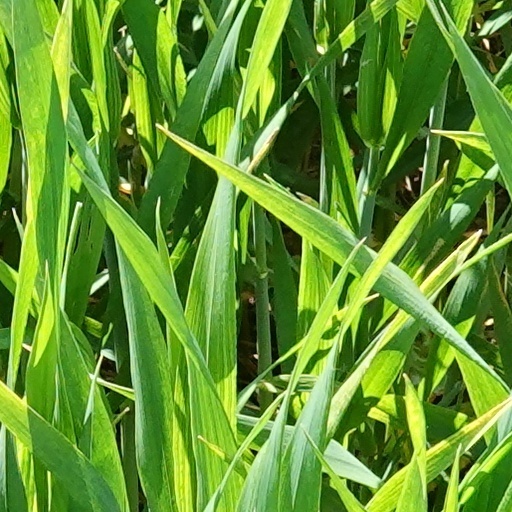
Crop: wheat